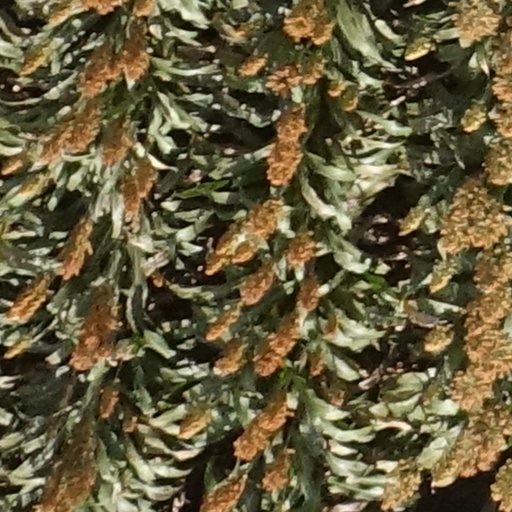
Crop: sorghum